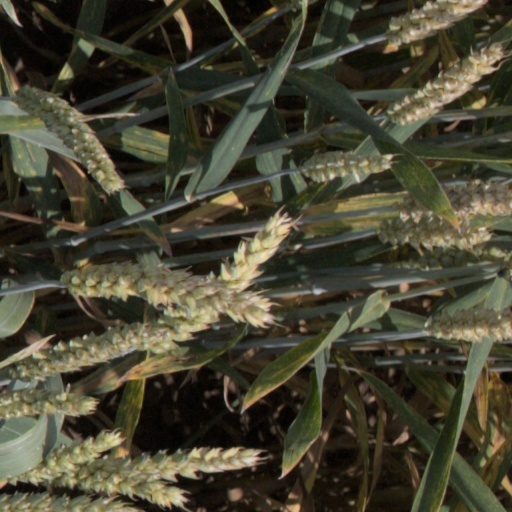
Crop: wheat